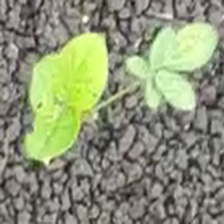
Weed species: Asian_Pigeonwings_(Clitoria Ternatea)